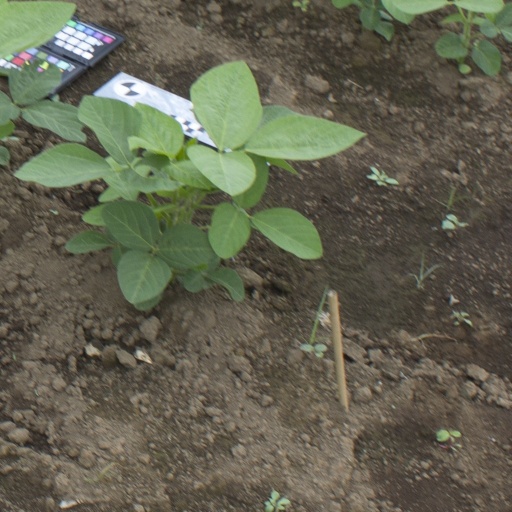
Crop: soybean